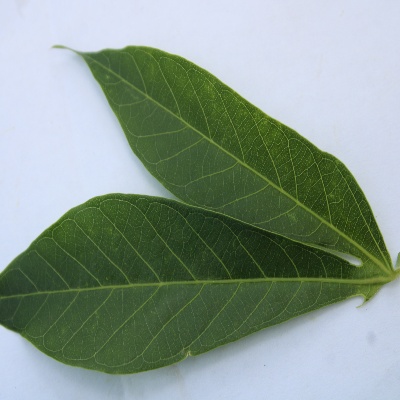
Crop: Cassava
Condition: healthy